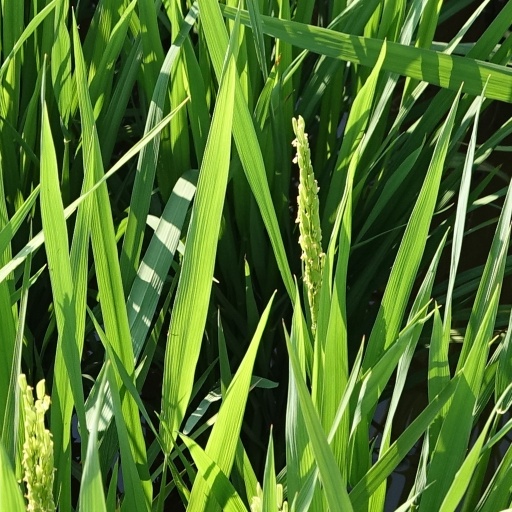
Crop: rice